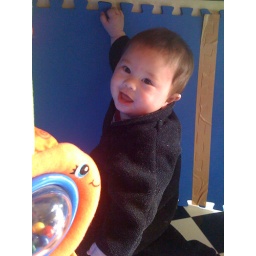
Have started building a cubby house underneath part of my desk.